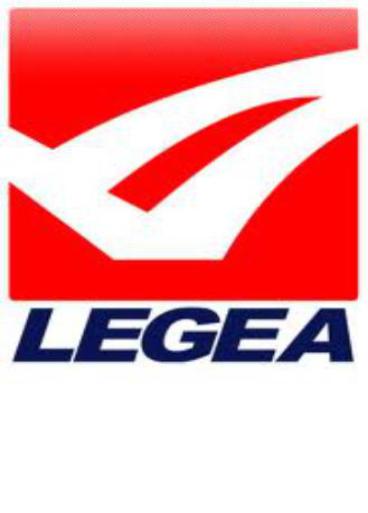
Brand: legea-2
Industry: Sports